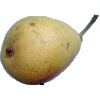
Label: Pear 2